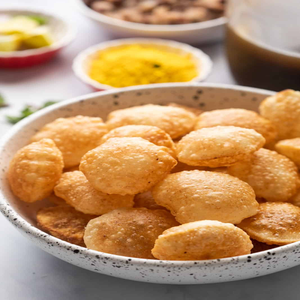
Dish: panipuri